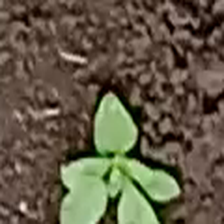
Weed species: Kena_(Commplina_benghalensio)